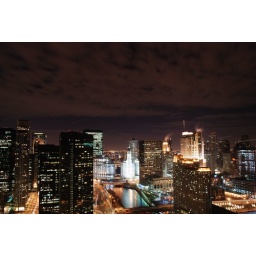
The city's lights color the clouds orange above the white Wrigley building at Michigan and the Chicago River